Tamarine Tanasugarn

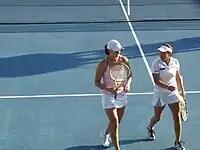
Shvedova and Tanasugarn in 2009 Pattaya Open doubles final match

Tanasugarn was seeded 32nd in the 2009 Australian, Open, but lost early to María José Martínez Sánchez. She played in the Fed Cup for Thailand, losing to Samantha Stosur, leaving Thailand in third place in the Asia/Oceania group, after Australia and New Zealand. Tanasugarn lost to Sania Mirza in straight sets in the quarterfinals of the Pattaya Women's Open. In doubles, she partnered Yaroslava Shvedova, and the team, seeded second, got into the final and won the match, beating Yuliya Beygelzimer and Vitalia Diatchenko.